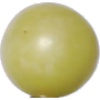
Label: Grape White 2